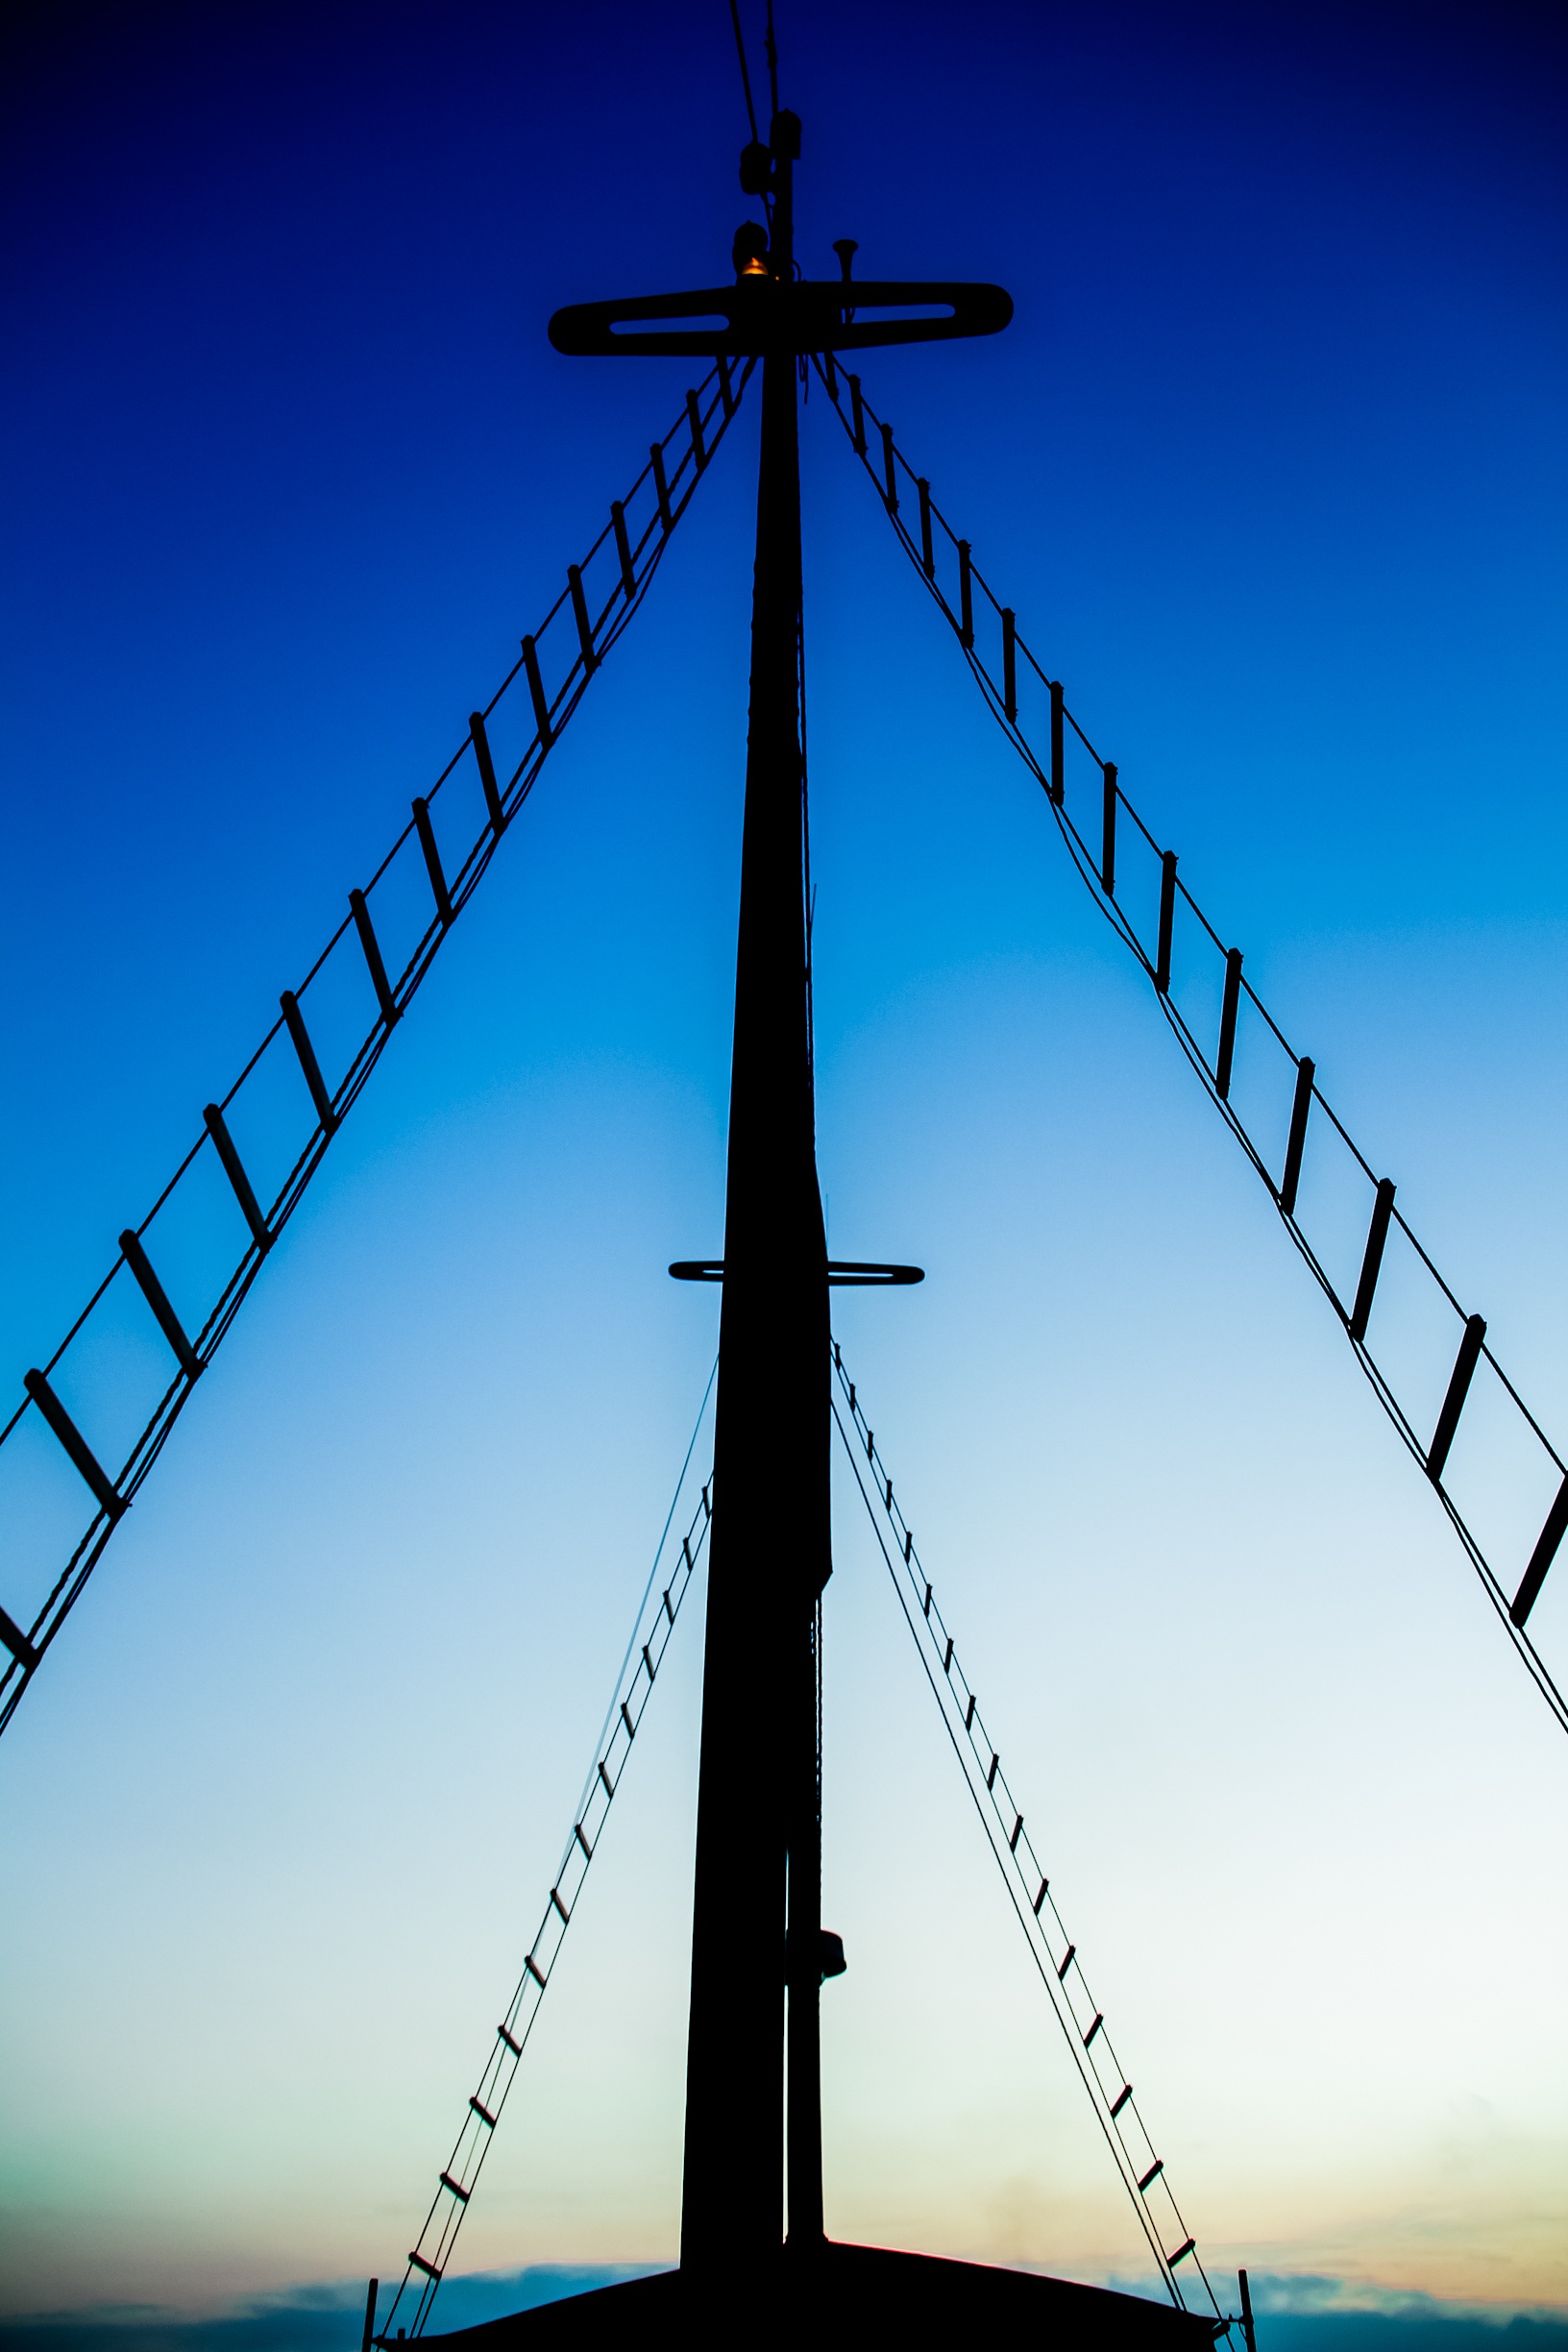
sky, windmill, wind, ship, travel, line, tower, mast, blue, electricity, energy, shape, transmission tower, overhead power line